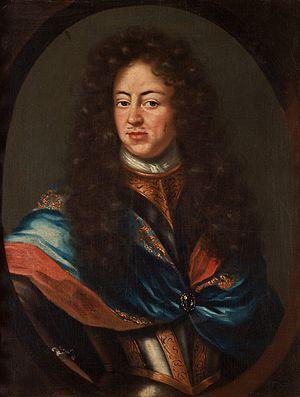
Charles XI, né le 24 novembre 1655 à Stockholm et mort le 5 avril 1697 dans la même ville, est roi de Suède de 1660 à sa mort.
Les titres francophones de « prince héritier » ou « princesse héritière de Suède » correspondent en Suède à ceux de kronprins pour les princes et kronprinsessa pour les princesses.